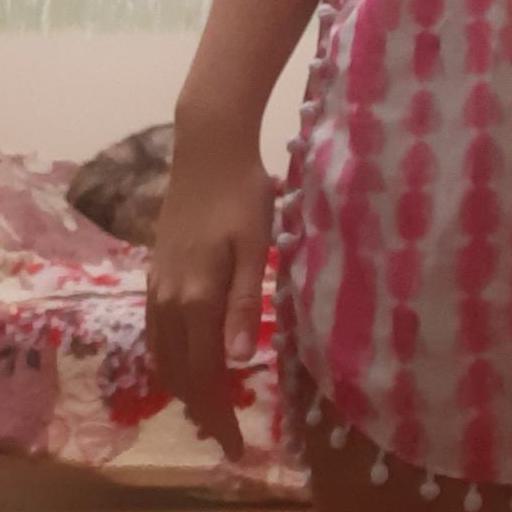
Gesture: no_gesture